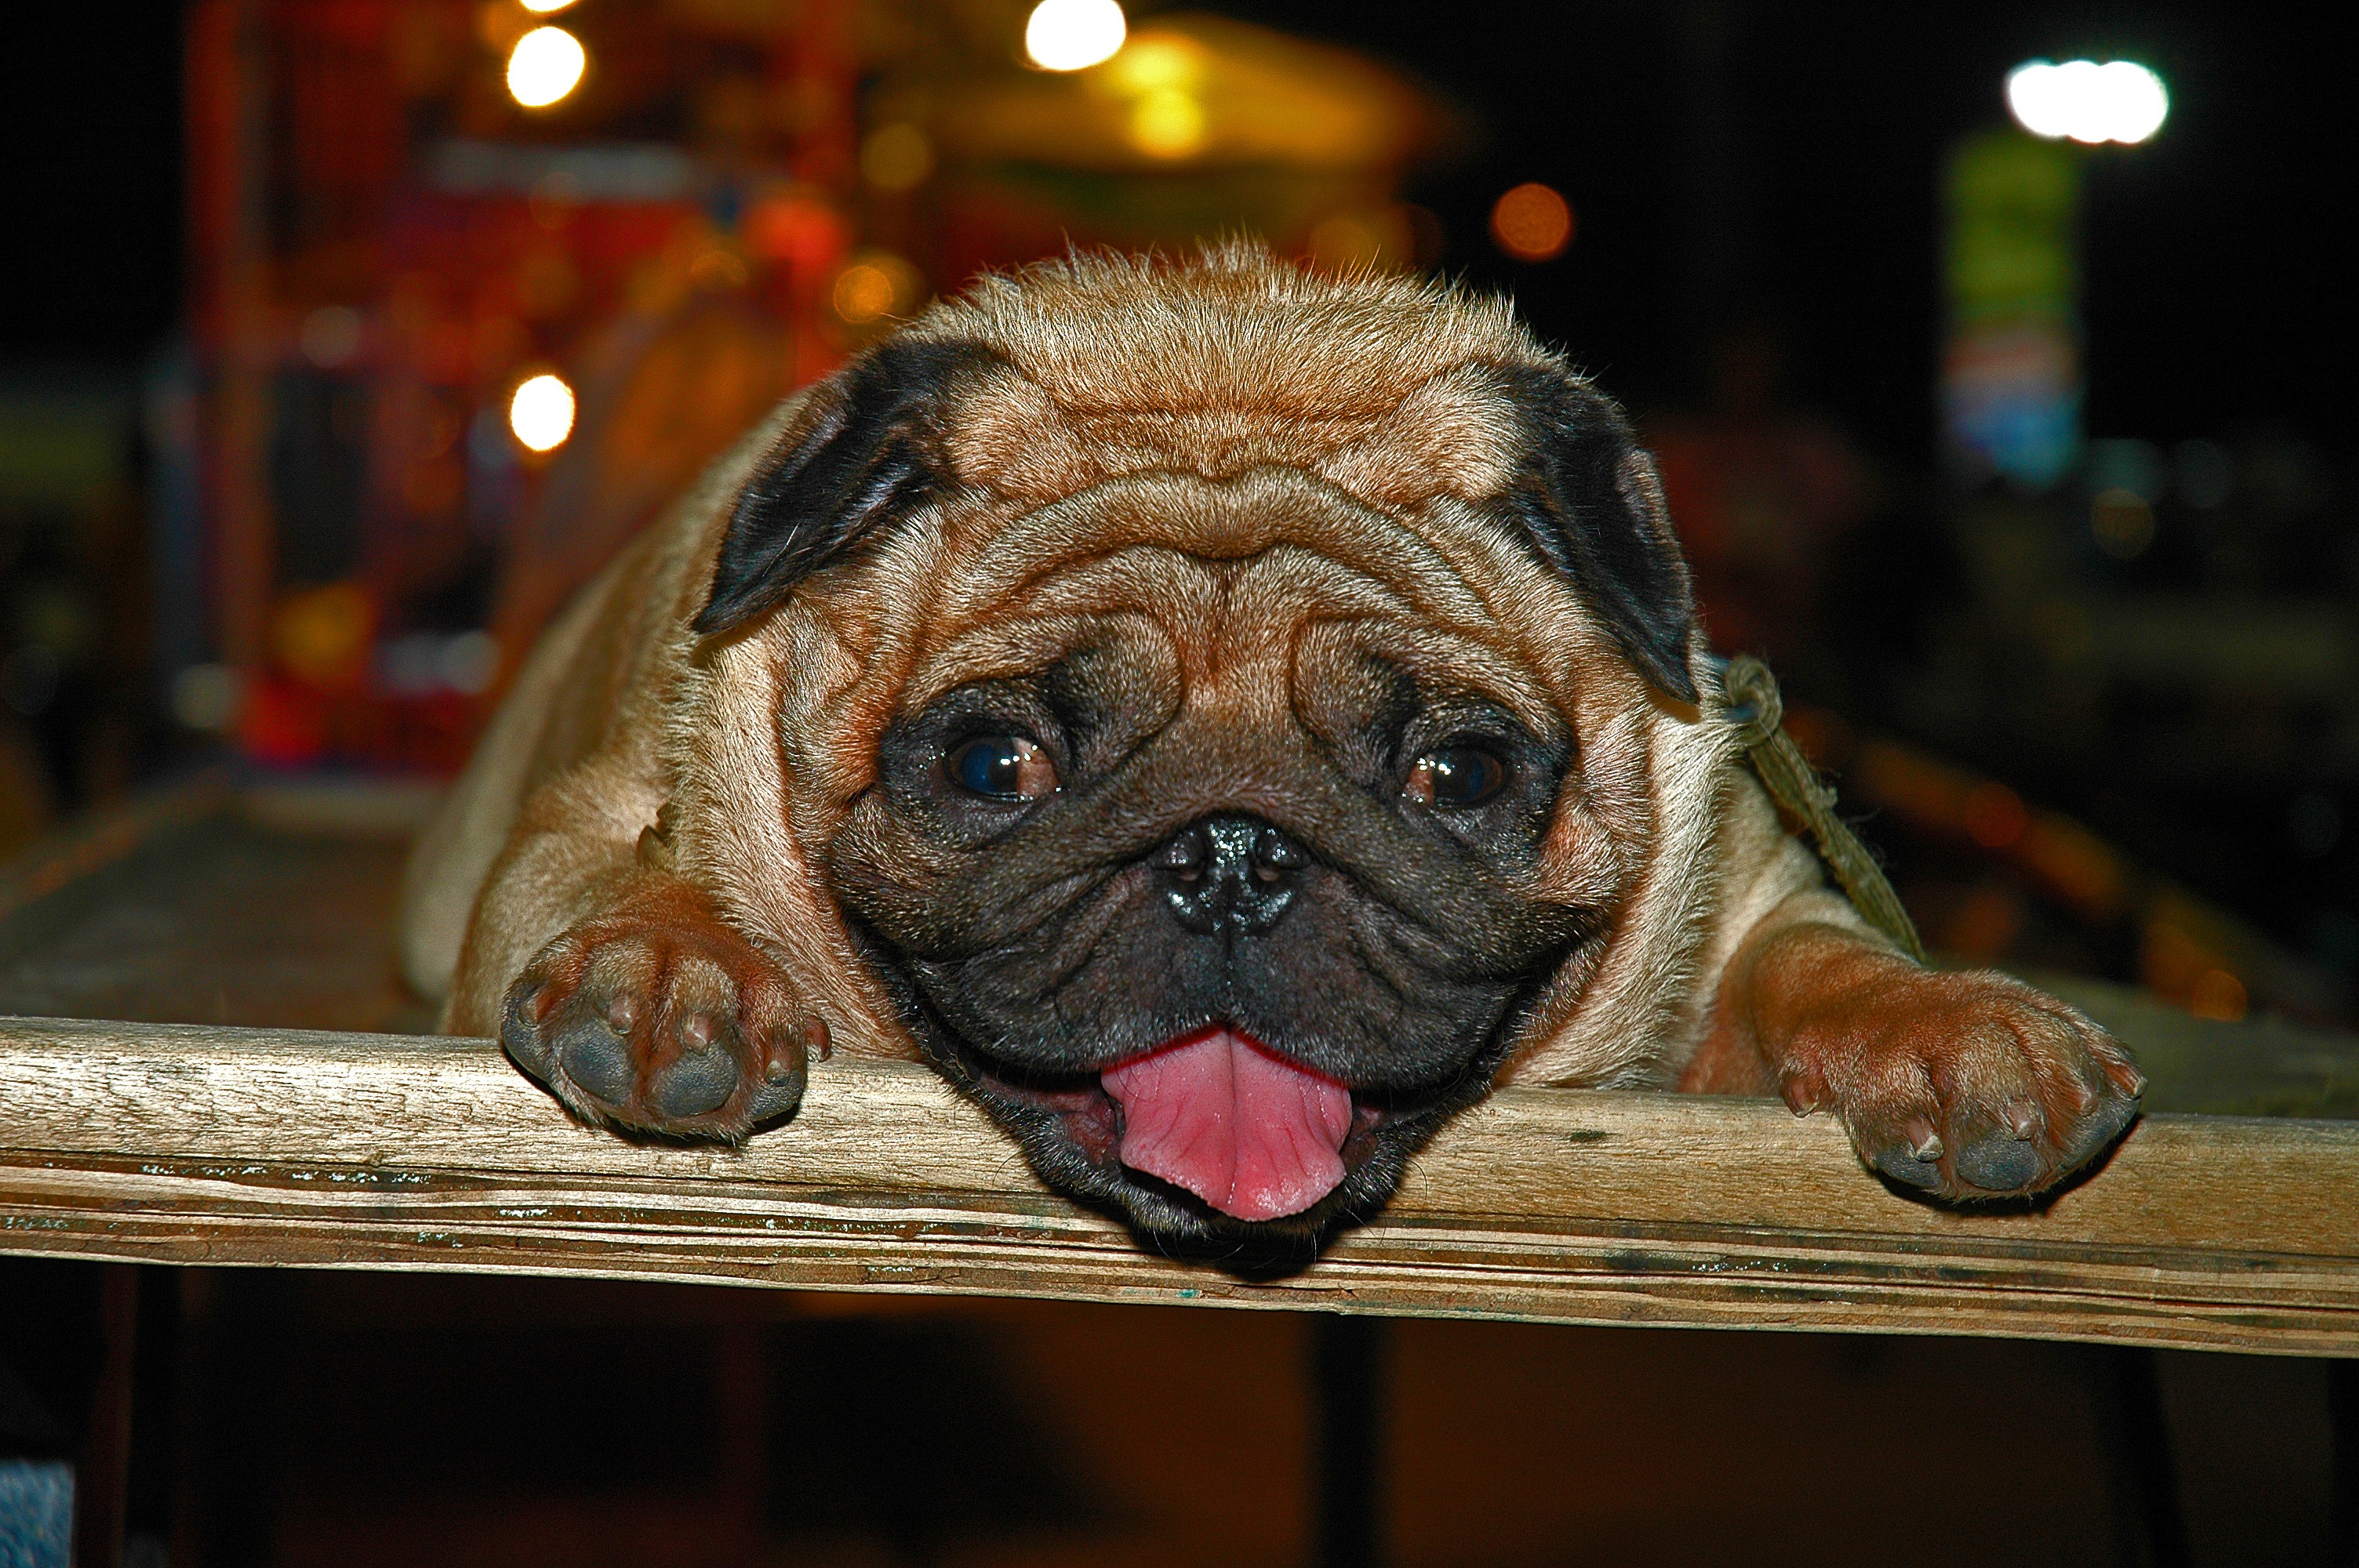
flower, puppy, dog, portrait, mammal, pug, vertebrate, ugly, small dog, anti wrinkle face, dog like mammal, dog crossbreeds